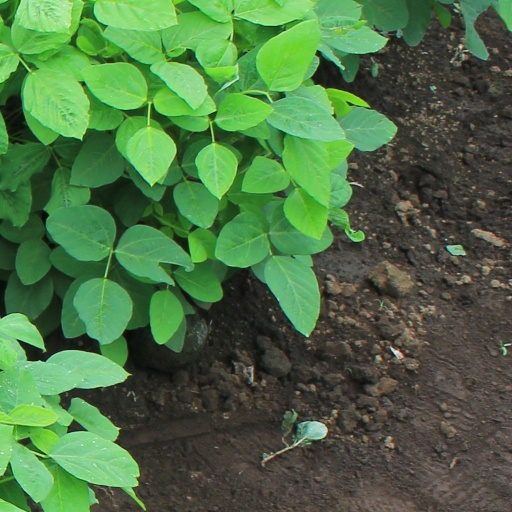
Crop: soybean